History of AFC Ajax

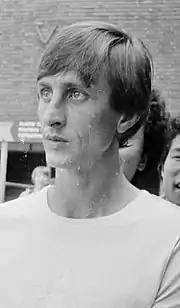
Johan Cruyff played at Ajax between 1959–73 and 1981–83, winning 3 European Cups; his #14 is the only squad number Ajax has ever retired. Cruyff came back to manage the club from 1985–88.

Bleijenberg was not the top scorer, however. Henk Groot – the younger brother of Cees Groot, who had scored 100 goals for Ajax in his five-year stay – arrived in 1959 from Stormvogels and scored 38 goals in 1959–60 and 41 in 1960–61. He was a vital part of Ajax in the early 1960s, replacing star striker Piet van der Kuil, who had left for PSV in 1960. Alongside the man who would later become "Mister Ajax", Sjaak Swart, Co Prins, Ton Pronk, Bennie Muller and a young Piet Keizer, Ajax added the National Cup in 1961 and the Intertoto Cup 1962 to their trophy cabinet.